PS Hankow (1873)

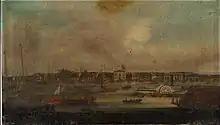
The American steamship "Hankow" at Hankow

The PS "Hankow" was an iron paddle steamer built at A and J Inglis, Pointhouse, Glasgow with Yard No. 107. She was transferred from Yangtze to Hong Kong/Canton service in 1886 . it was gutted by fire on 14 October 1906 at Canton Steamer Wharf, Hong Kong, with loss of 130 lives. It was towed to Shanghai in 1907 and converted to hulk and moved to Hankow as transhipment godown. It was then transferred to Shasi in 1930, and to Ichang in 1938. It was destroyed by American bombing during WW2.